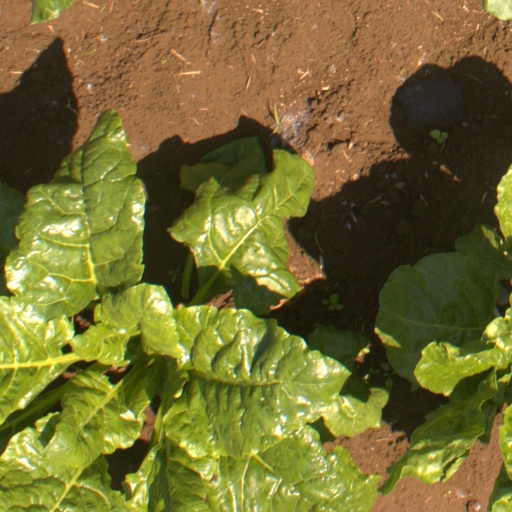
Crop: sugar beet